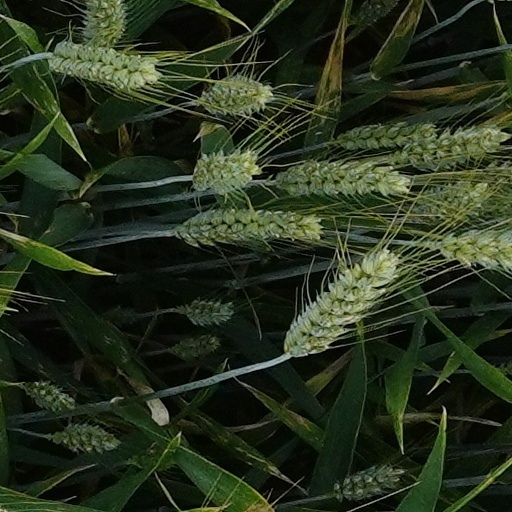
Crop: wheat